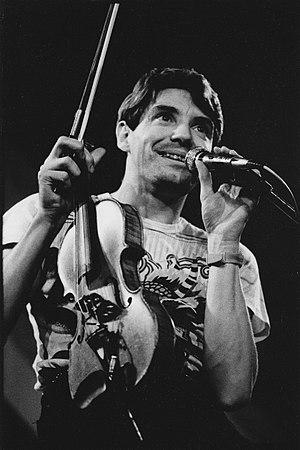
Didier Lockwood, né à Calais le 11 février 1956 et mort dans le 18ᵉ arrondissement de Paris le 18 février 2018, est un violoniste de jazz français.